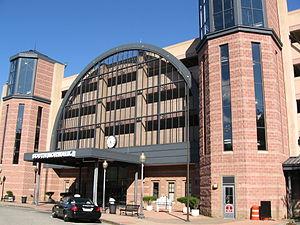
Le Connecticut est un état américain situé dans le nord-Est des États-Unis.